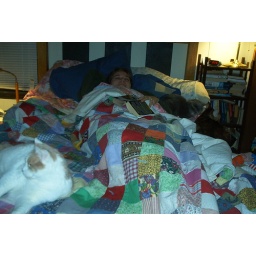
&amp;quot;Went to bed early, enjoying a good book and the comfort of three of my cats curled up beside me.&amp;quot;